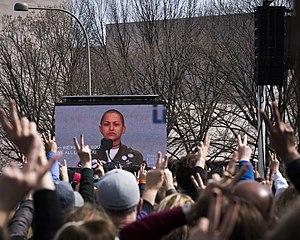
March For Our Lives est le nom donné aux manifestations, qui se sont déroulées à Washington D.C. et dans plusieurs grandes villes américaines le 24 mars 2018, en réaction à la fusillade de Parkland et pour un contrôle accru des armes à feu aux États-Unis.